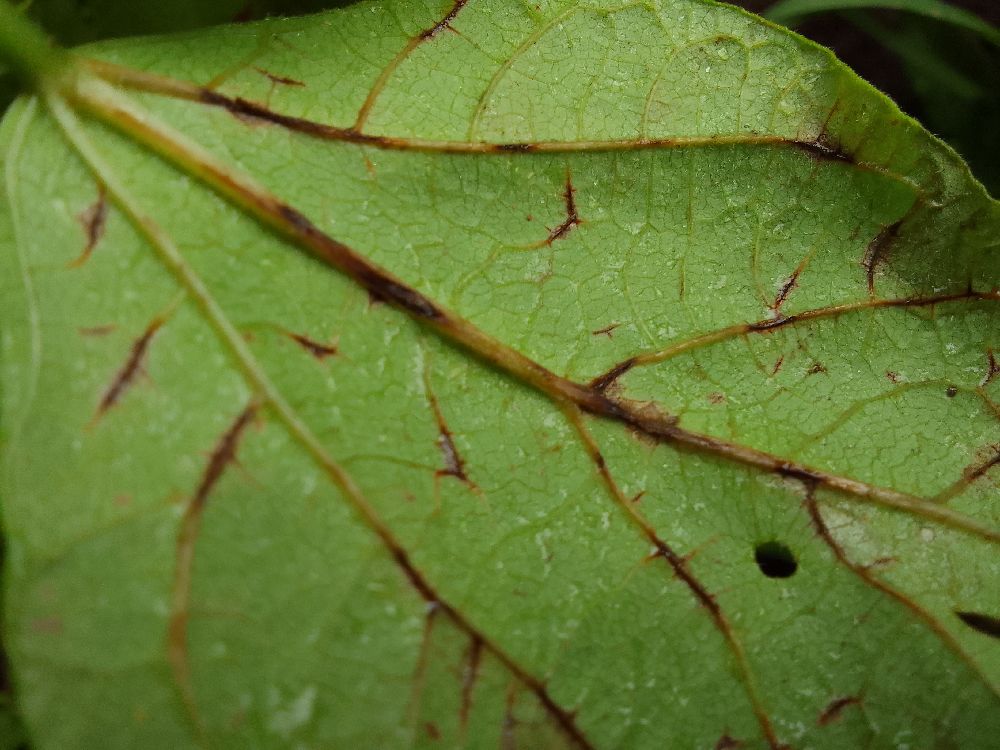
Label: anthracnose